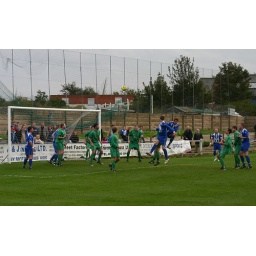
Steve Gibson and Gary Ormston jump for the ball but Ormston's header loops over the bar